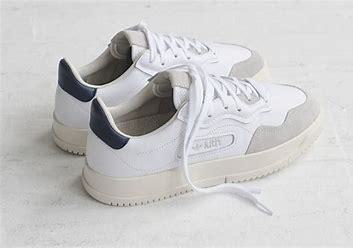
Brand: Adidas
Model: SC Premiere